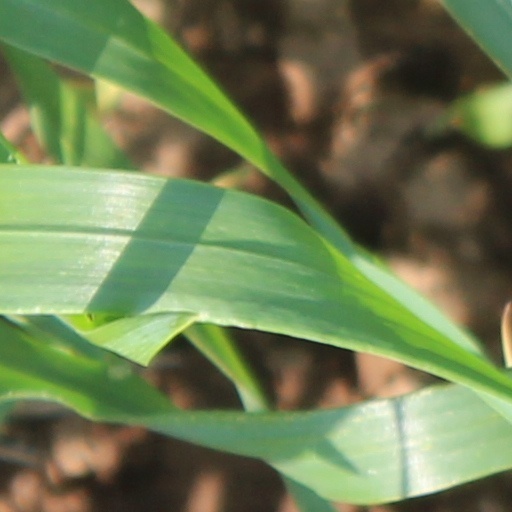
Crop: wheat